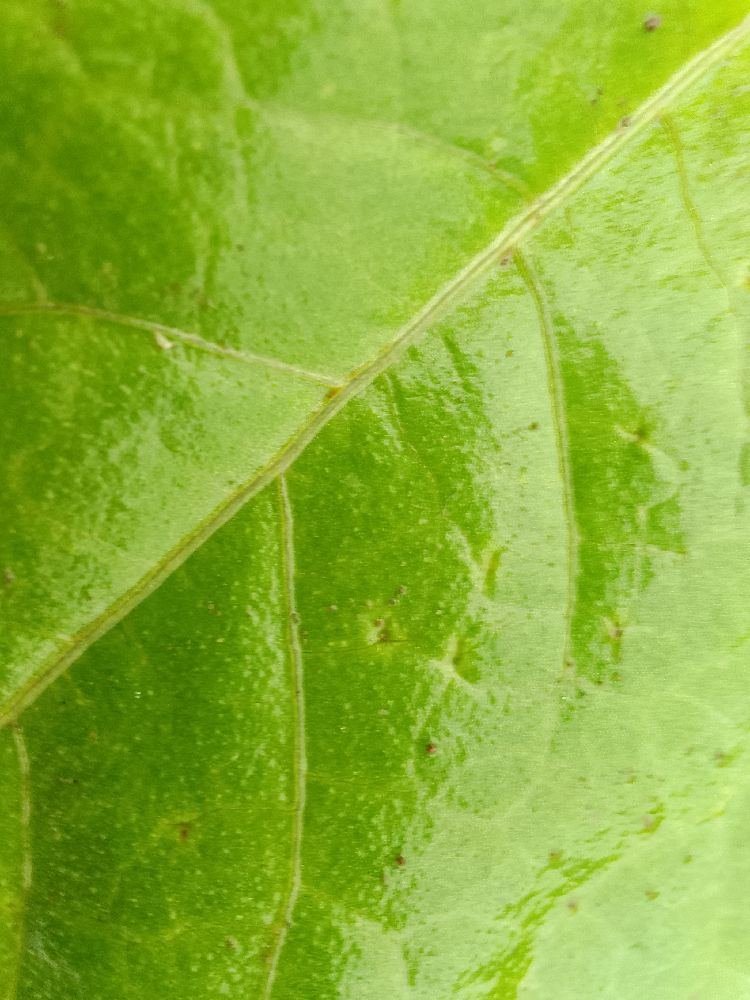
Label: healthy